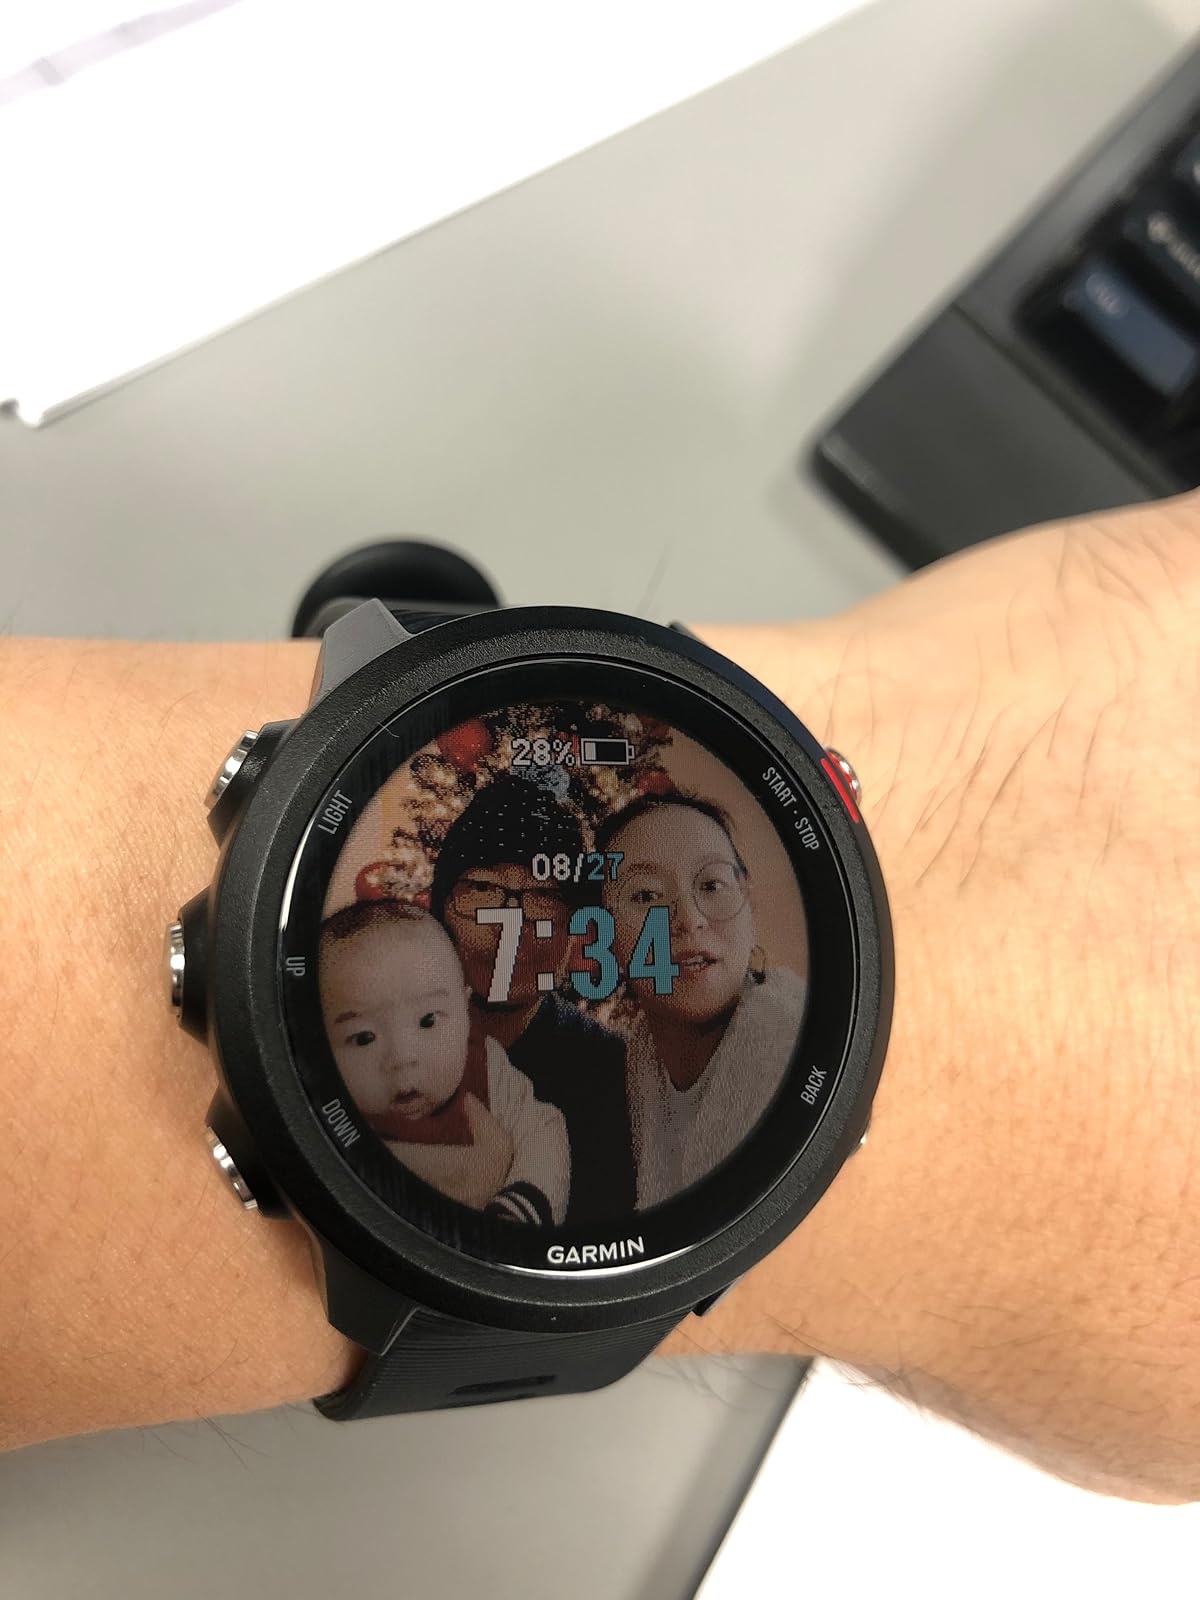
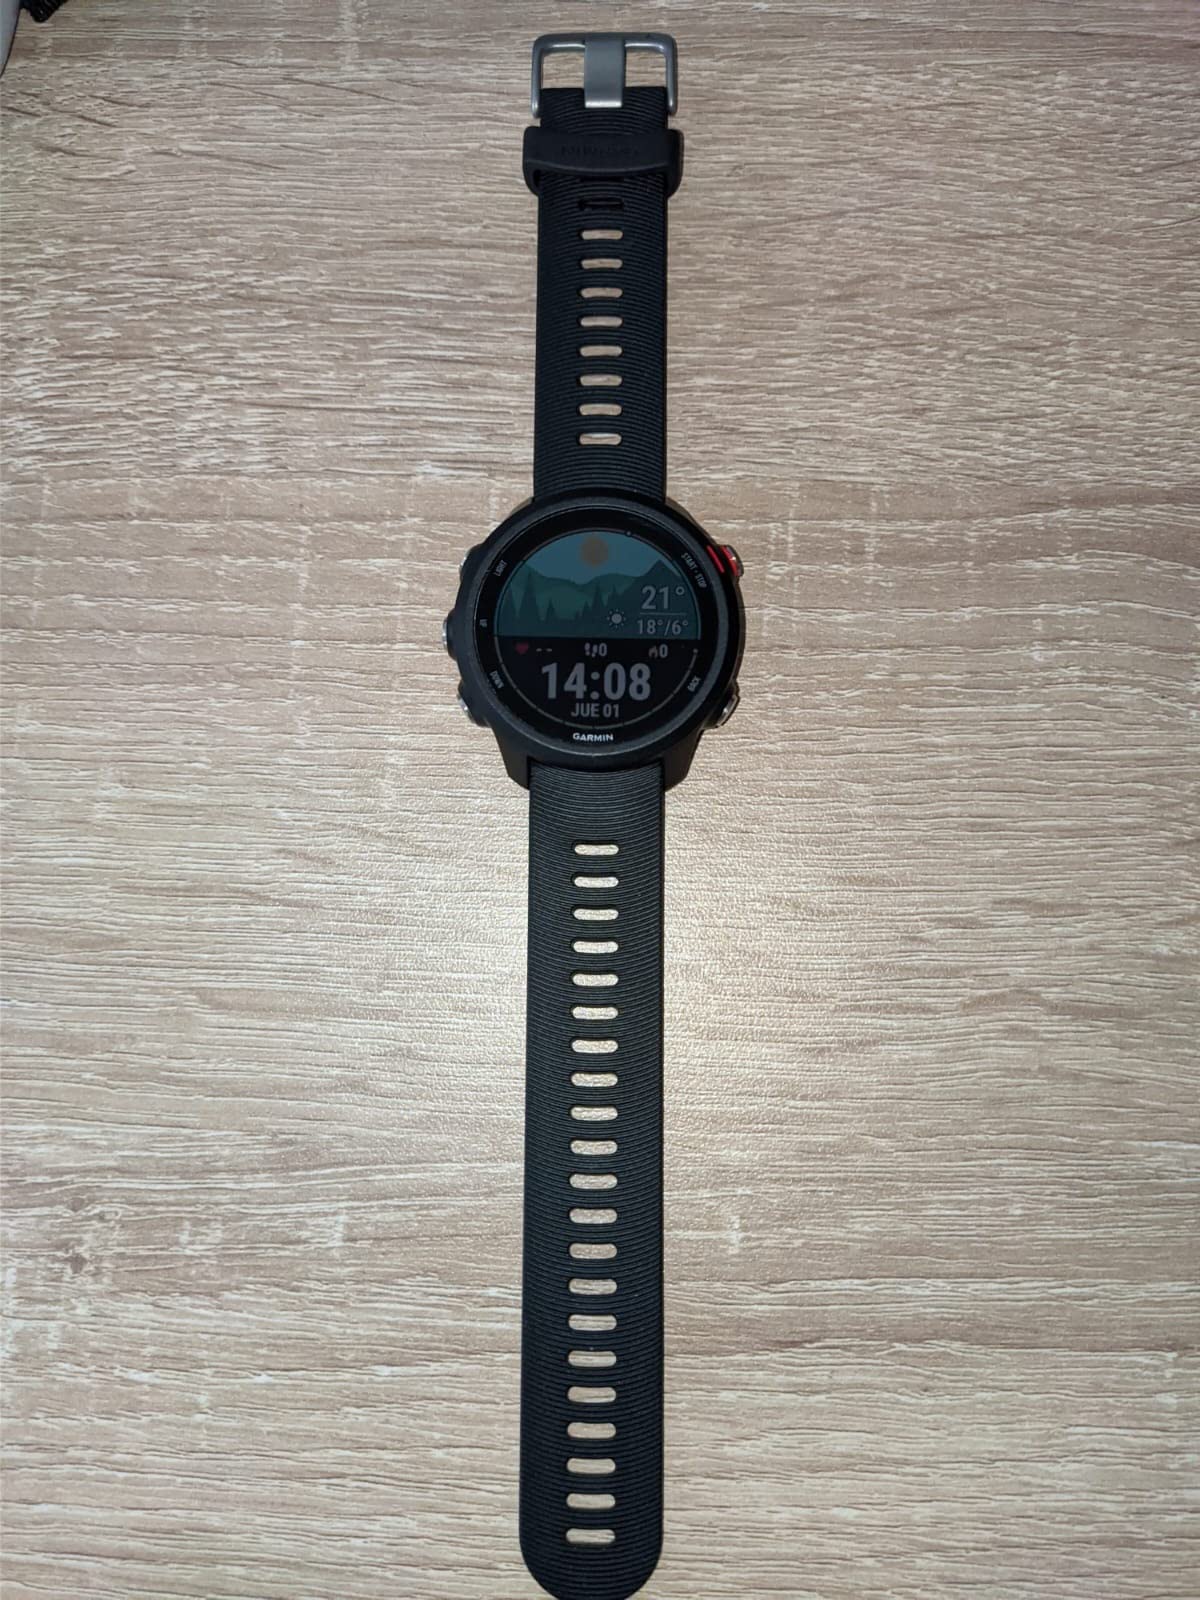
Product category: smartwatch
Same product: yes